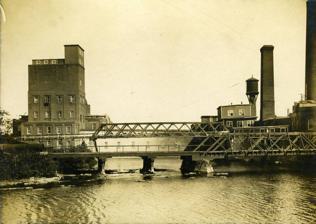
Building: Forest Paper Company
Country: United States of America
Year built: 1872
Forest Paper Company The mill around 1900, looking north up the Royal River . Factory Island is on the right Predecessor Yarmouth Paper Company Founded 1874 Founder Samuel D. Warren George W. Hammond Defunct 1923 (102 years ago) ( 1923 ) Fate Closed Headquarters Yarmouth, Maine , United States Products Soda pulp Number of employees 275 Forest Paper Company was a pulp and paper mill on the Royal River in Yarmouth, Maine , United States, which was in business between 1874 and 1923. It was the first of its kind in New England . In 1909, it was the largest such mill in the world, employing 275 people. It produced 80 tons of poplar pulp each day. History Located at the Third Falls , the most industrious of Yarmouth's four waterfalls, Forest Paper Company occupied a building constructed in 1872 by its predecessor, the Yarmouth Paper Company, owned by H. M. Clark, Home F. Locke and Henry Furbush. The rights to that business were purchased by Samuel Dennis Warren , owner of S. D. Warren Paper Mill in Cumberland Mills, Maine , and his nephew George W. Hammond . They changed its name to the Forest Paper Company. Beginning with a single wooden building, the facility expanded to ten buildings covering as many acres , including a span over the river to Factory Island. The main access road to it was an extended version of today's Mill Street, off Main Street. Two bridges to it were also constructed. In 1909, it was the largest such mill in the world, employing 275 people, including superintendent Frederic Gore. The mill used 15,000 cords (54,000 m 3 ) of poplar each year, which meant mounds of logs were constantly in view beside Mill Street. Six railroad spurs extended from the tracks running behind Main Street to the Forest Paper Company, traversing today's Royal River Park . Rail cars delivered logs, coal , soda and chlorine to the mill and carried pulp away. Changes in papermaking after World War I made the mill less profitable, and it began to decline. Its workers unionized in August 1916 and went on strike the following month. Many never returned. The mill closed in 1923, when import restrictions on pulp were lifted and Swedish pulp became a cheaper option. The mill burned in 1931, leaving charred remains on the site until the development of the park in the early 1980s. In 1971, the Marine Corps Reserve tore down the old factory, before a Navy demolition team used fourteen cases of dynamite to raze the remains. Most of the remaining debris was crushed and used as fill for the park but several remnants of the building are still visible today. Visual timeline Forest Paper Company (left) and George W. Hammond's Camp Hammond (right) Looking northwest to Elm Street Remnants of mill foundations at the Third Falls See also Historical buildings and structures of Yarmouth, Maine References